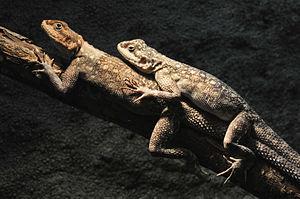
Deux spécimens de margouillats (Agama agama), un lézard subsaharien, sur une branche.